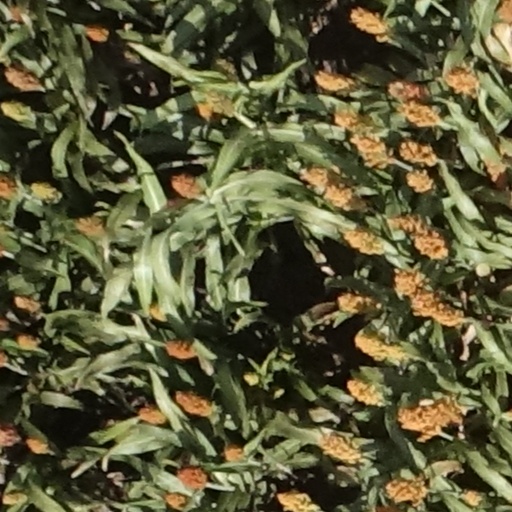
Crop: sorghum